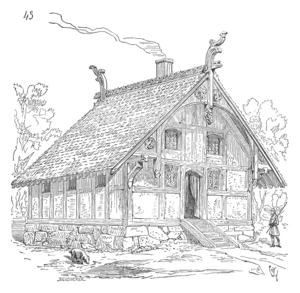
L'histoire du peuplement de la France commence au paléolithique inférieur avec les premières traces de pierres taillées, puis d'ossements d'Homo heidelbergensis. Les premiers hommes modernes arrivent au début du Paléolithique supérieur, remplaçant progressivement, entre environ 42 000 et 35 000 ans avant le présent, les populations néandertaliennes antérieures. Vers 5 000 av. J.-C., des populations originaires d'Anatolie, arrivées par la Méditerranée ou par la vallée du Danube, s'installent sur le territoire actuel de la France, en y apportant l'agriculture : c'est le début du Néolithique. Elles supplantent en grande partie les populations mésolithiques. À partir d'environ 2 000 av. J.-C., un nouveau remplacement de population a lieu avec l'arrivée des locuteurs de langues indo-européennes en provenance d'Europe centrale.